Francis Leggatt Chantrey

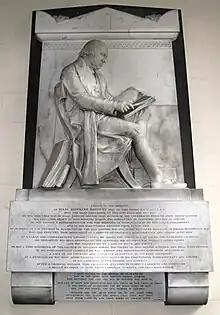
Chantrey's memorial for Isaac Hawkins Browne, Tory politician, coalowner and essayist, in the parish church of Badger, Shropshire, where he was lord of the manor

Chantrey developed a procedure of making a portrait sculpture in which he would begin by making two life-sized drawings of his sitter's head, one full-face and one in profile, with the aid of a "camera lucida". His assistants would then make a clay model based on the drawings, to which Chantrey would add the finishing touches in front of the sitter. A plaster cast would be made of the clay model, and then a marble replica made of that. Allan Cunningham and Henry Weekes were his chief assistants, and made many of the works produced under Chantrey's name. The debilitating effects of heart disease made him even more reliant on assistants in the last few years of his life.